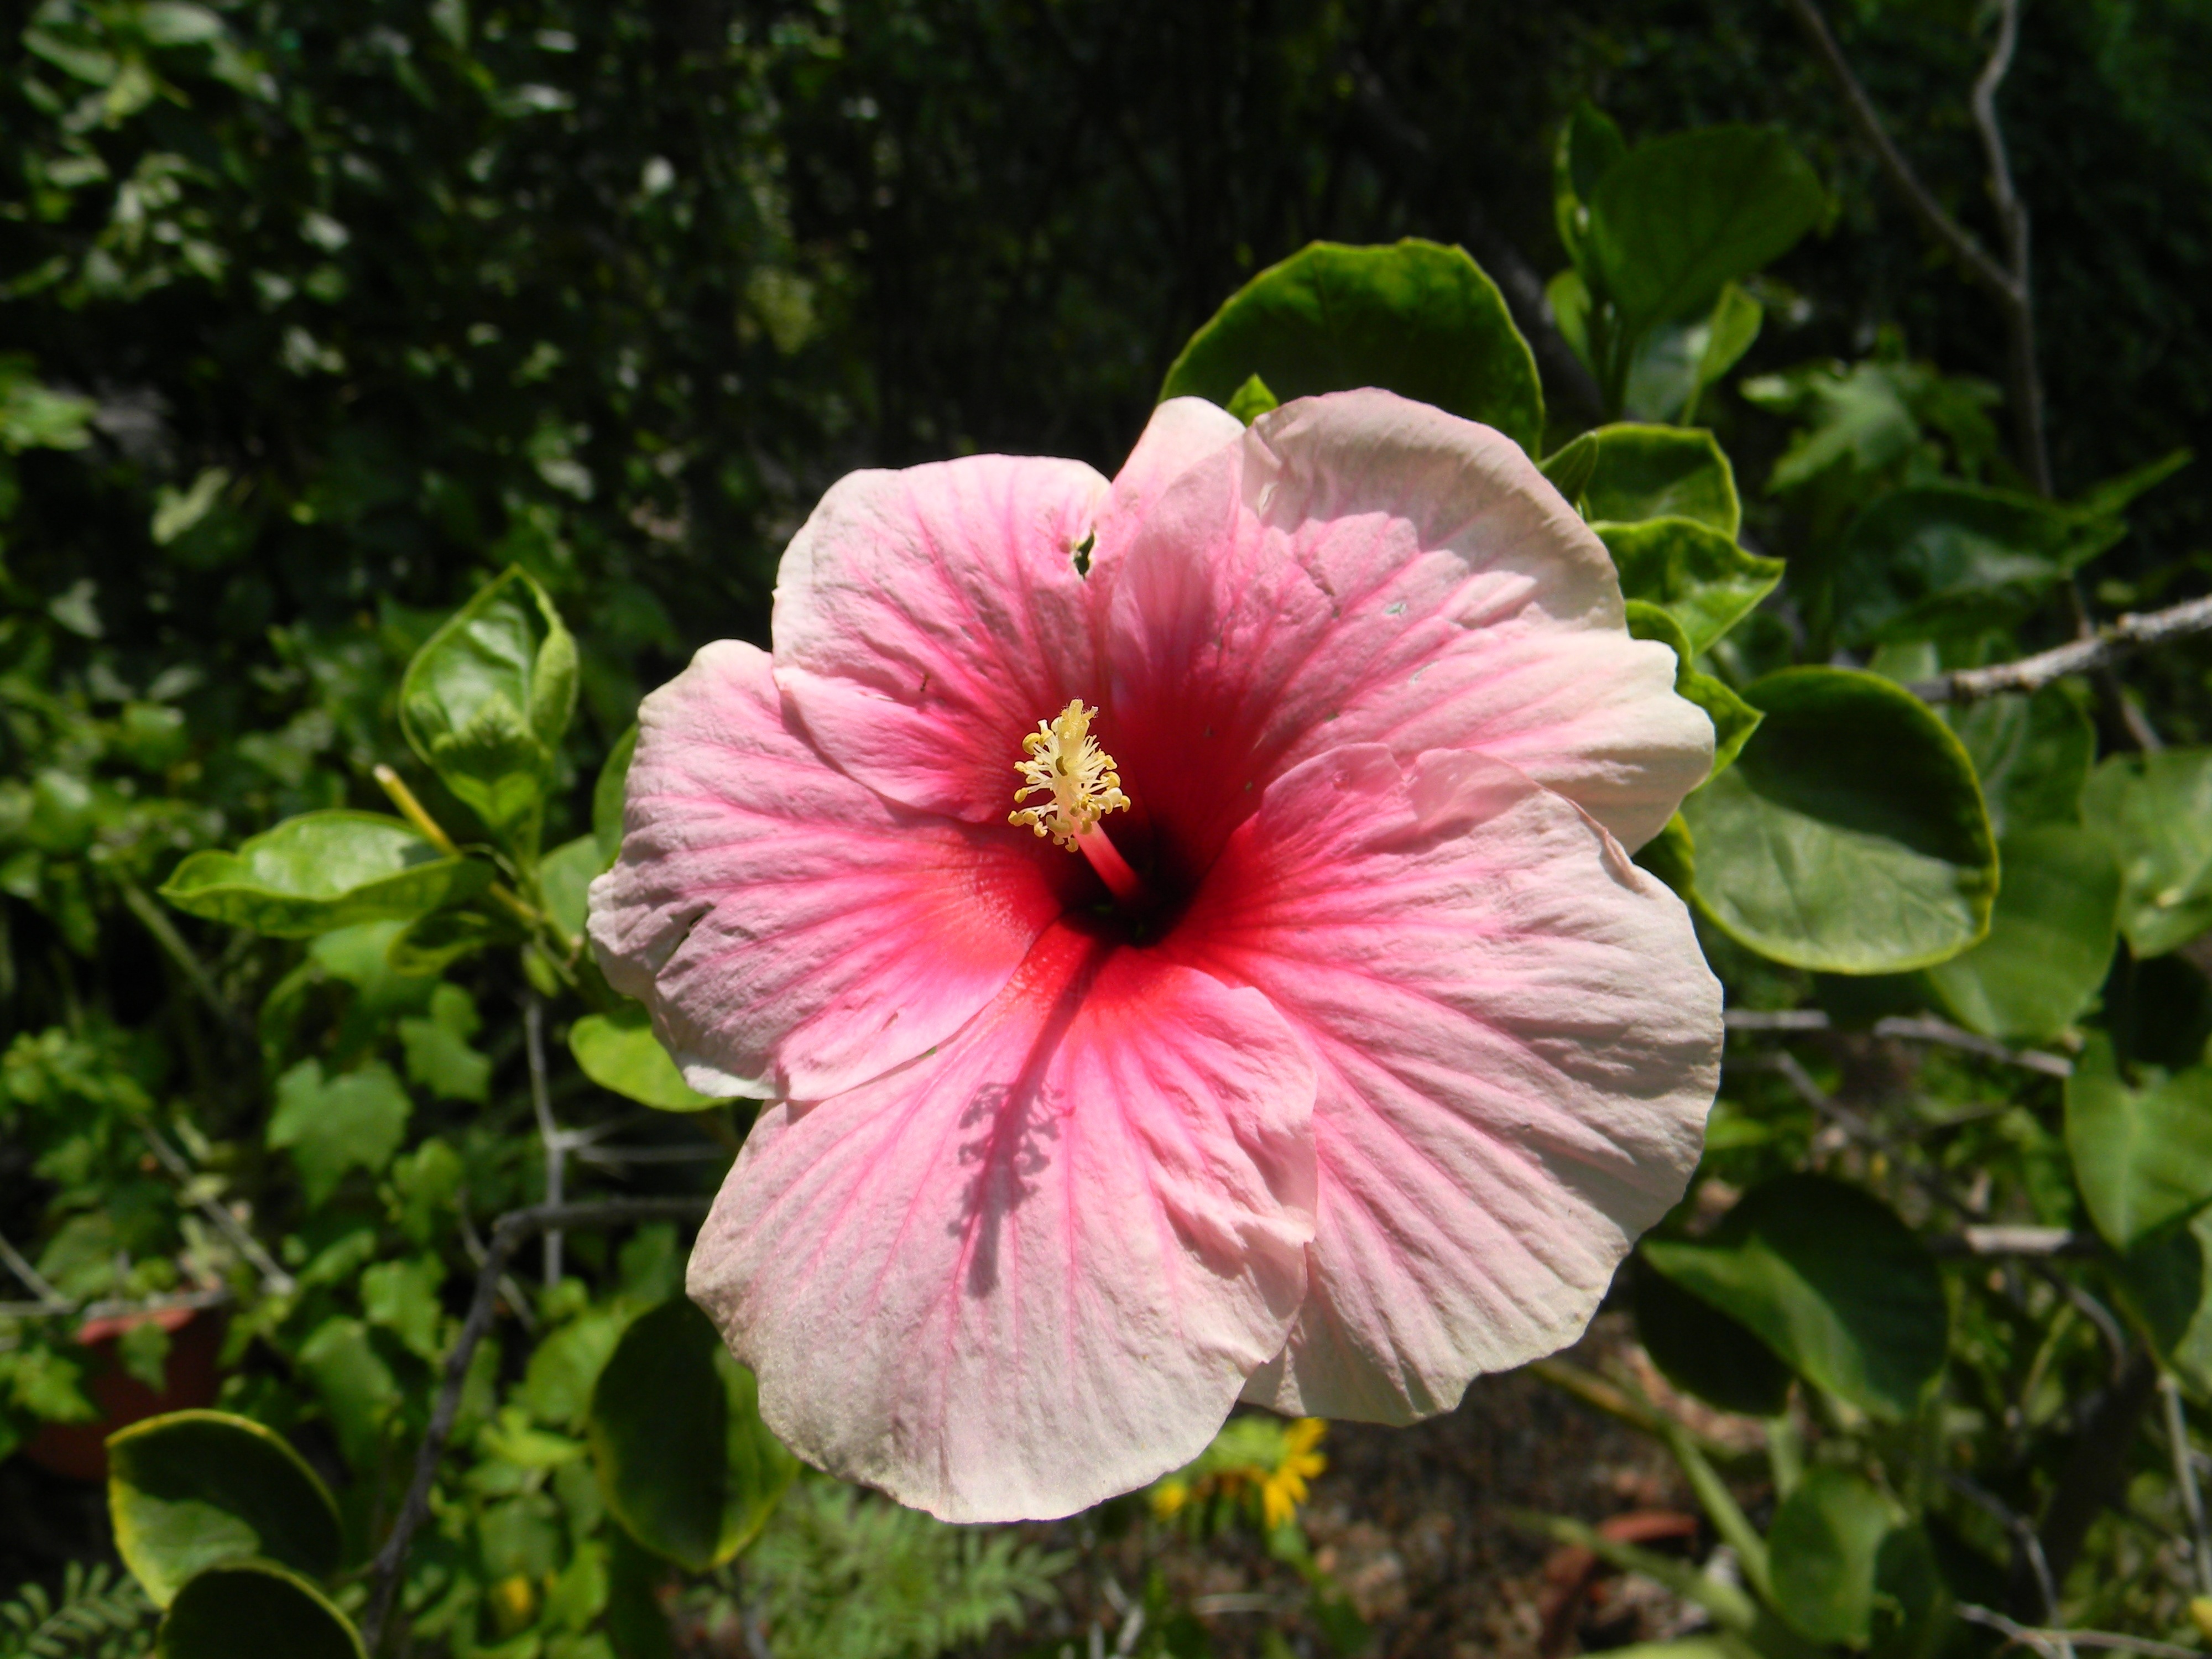
blossom, plant, flower, petal, botany, pink, flora, shrub, hibiscus, malvales, flowering plant, chinese hibiscus, hibiscus rosa sinensis, annual plant, land plant, mallow family